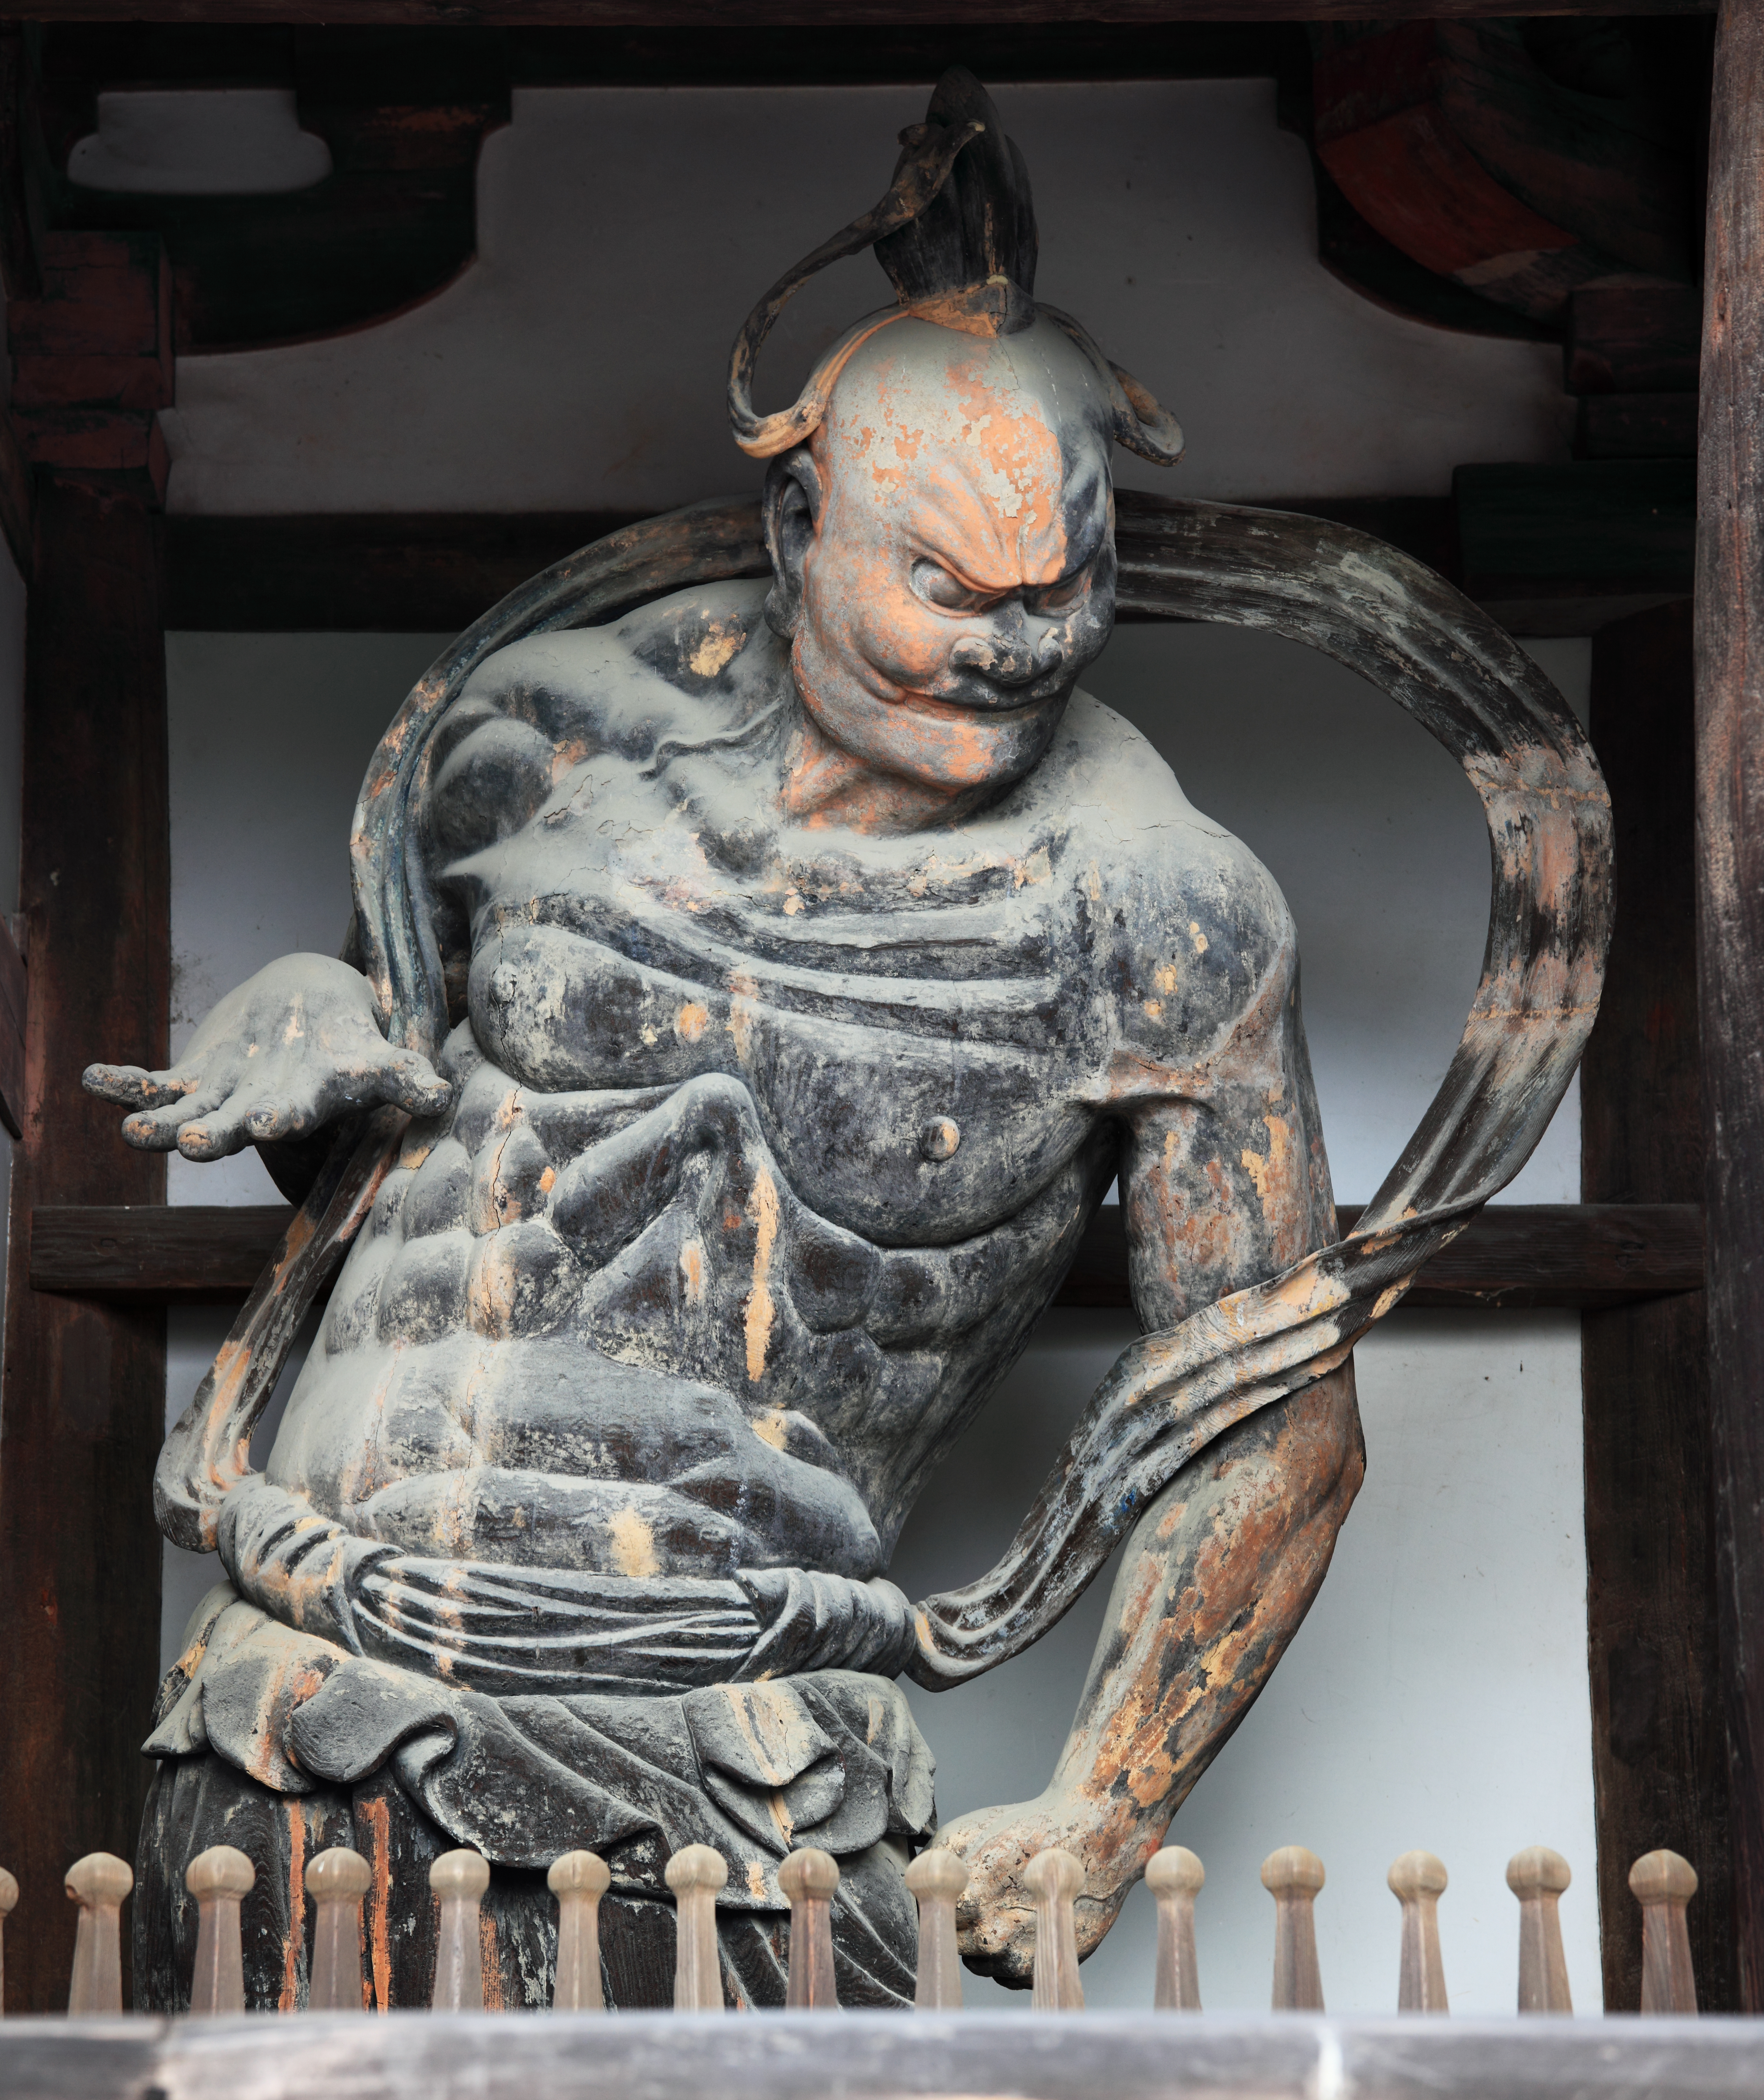
architecture, monument, panorama, statue, high, sculpture, art, cool image, temple, nara, photomerge, 5d, iron, hires, carving, markii, pano, hi, res, resolution, stitch, houryuuji, ancient history